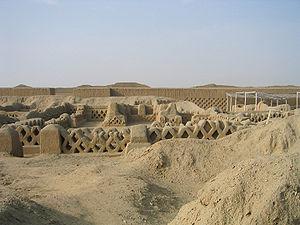
Les sites du patrimoine mondial de l'Organisation des Nations unies pour l'éducation, la science et la culture sont des lieux d'importance culturelle ou naturelle tels que décrits dans la Convention du patrimoine mondial de l'UNESCO établie en 1972. Le Pérou a ratifié la convention le 24 février 1982, rendant ses sites éligibles à la liste.
La Convention du patrimoine national, menée par l'Organisation des Nations unies pour l’éducation, la science et la culture désigne, en 1972, tous les sites du patrimoine mondial. D'après l'article 11.4 de la convention, l'UNESCO, ainsi que le Comité du patrimoine mondial, peuvent citer chaque lieu dans lequel des opérations majeures doivent être effectuées sur une Liste du patrimoine mondial en péril. Cette liste a été conçue pour informer la communauté internationale des conditions menaçant les caractéristiques mêmes qui ont permis l'inscription d'un bien et pour encourager des mesures correctives.